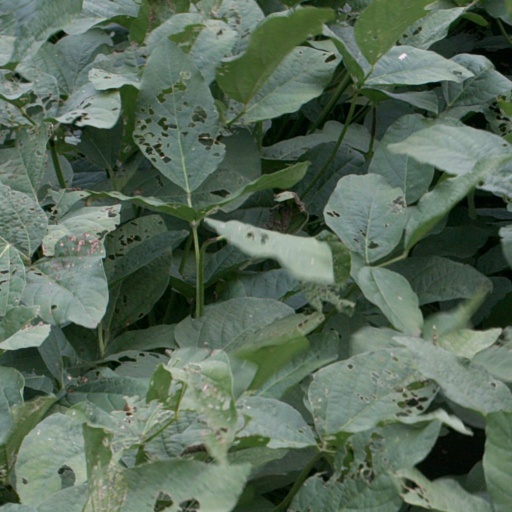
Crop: soybean